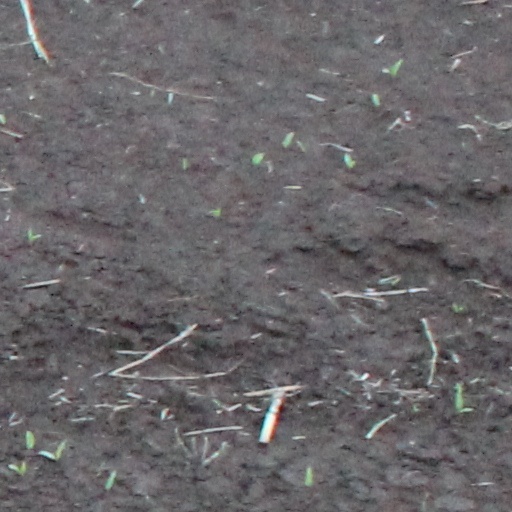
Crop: wheat